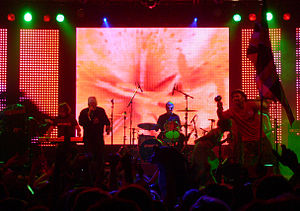
Happy Mondays
I slutningen af 80'erne var et af de mere markante steder i britisk rock-musik Manchester. Denne by stod for en oppisket afart af rock, der fandt inspiration i både funk, soul og ikke mindst den feststemte kultur housemusik. En af de vigtigste grupper i den periode var Happy Mondays, der med Shaun Ryder i forgrunden virkelig fik gjort sit til at give byen tilnavnet Mad-chester.